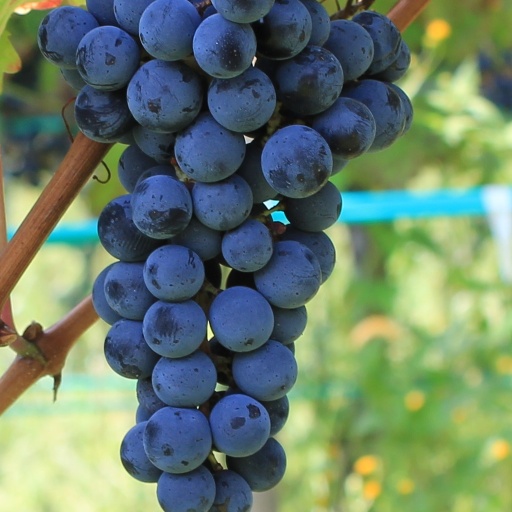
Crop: grape